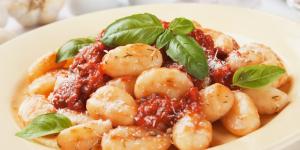
noquis de papa con salsa de tomate